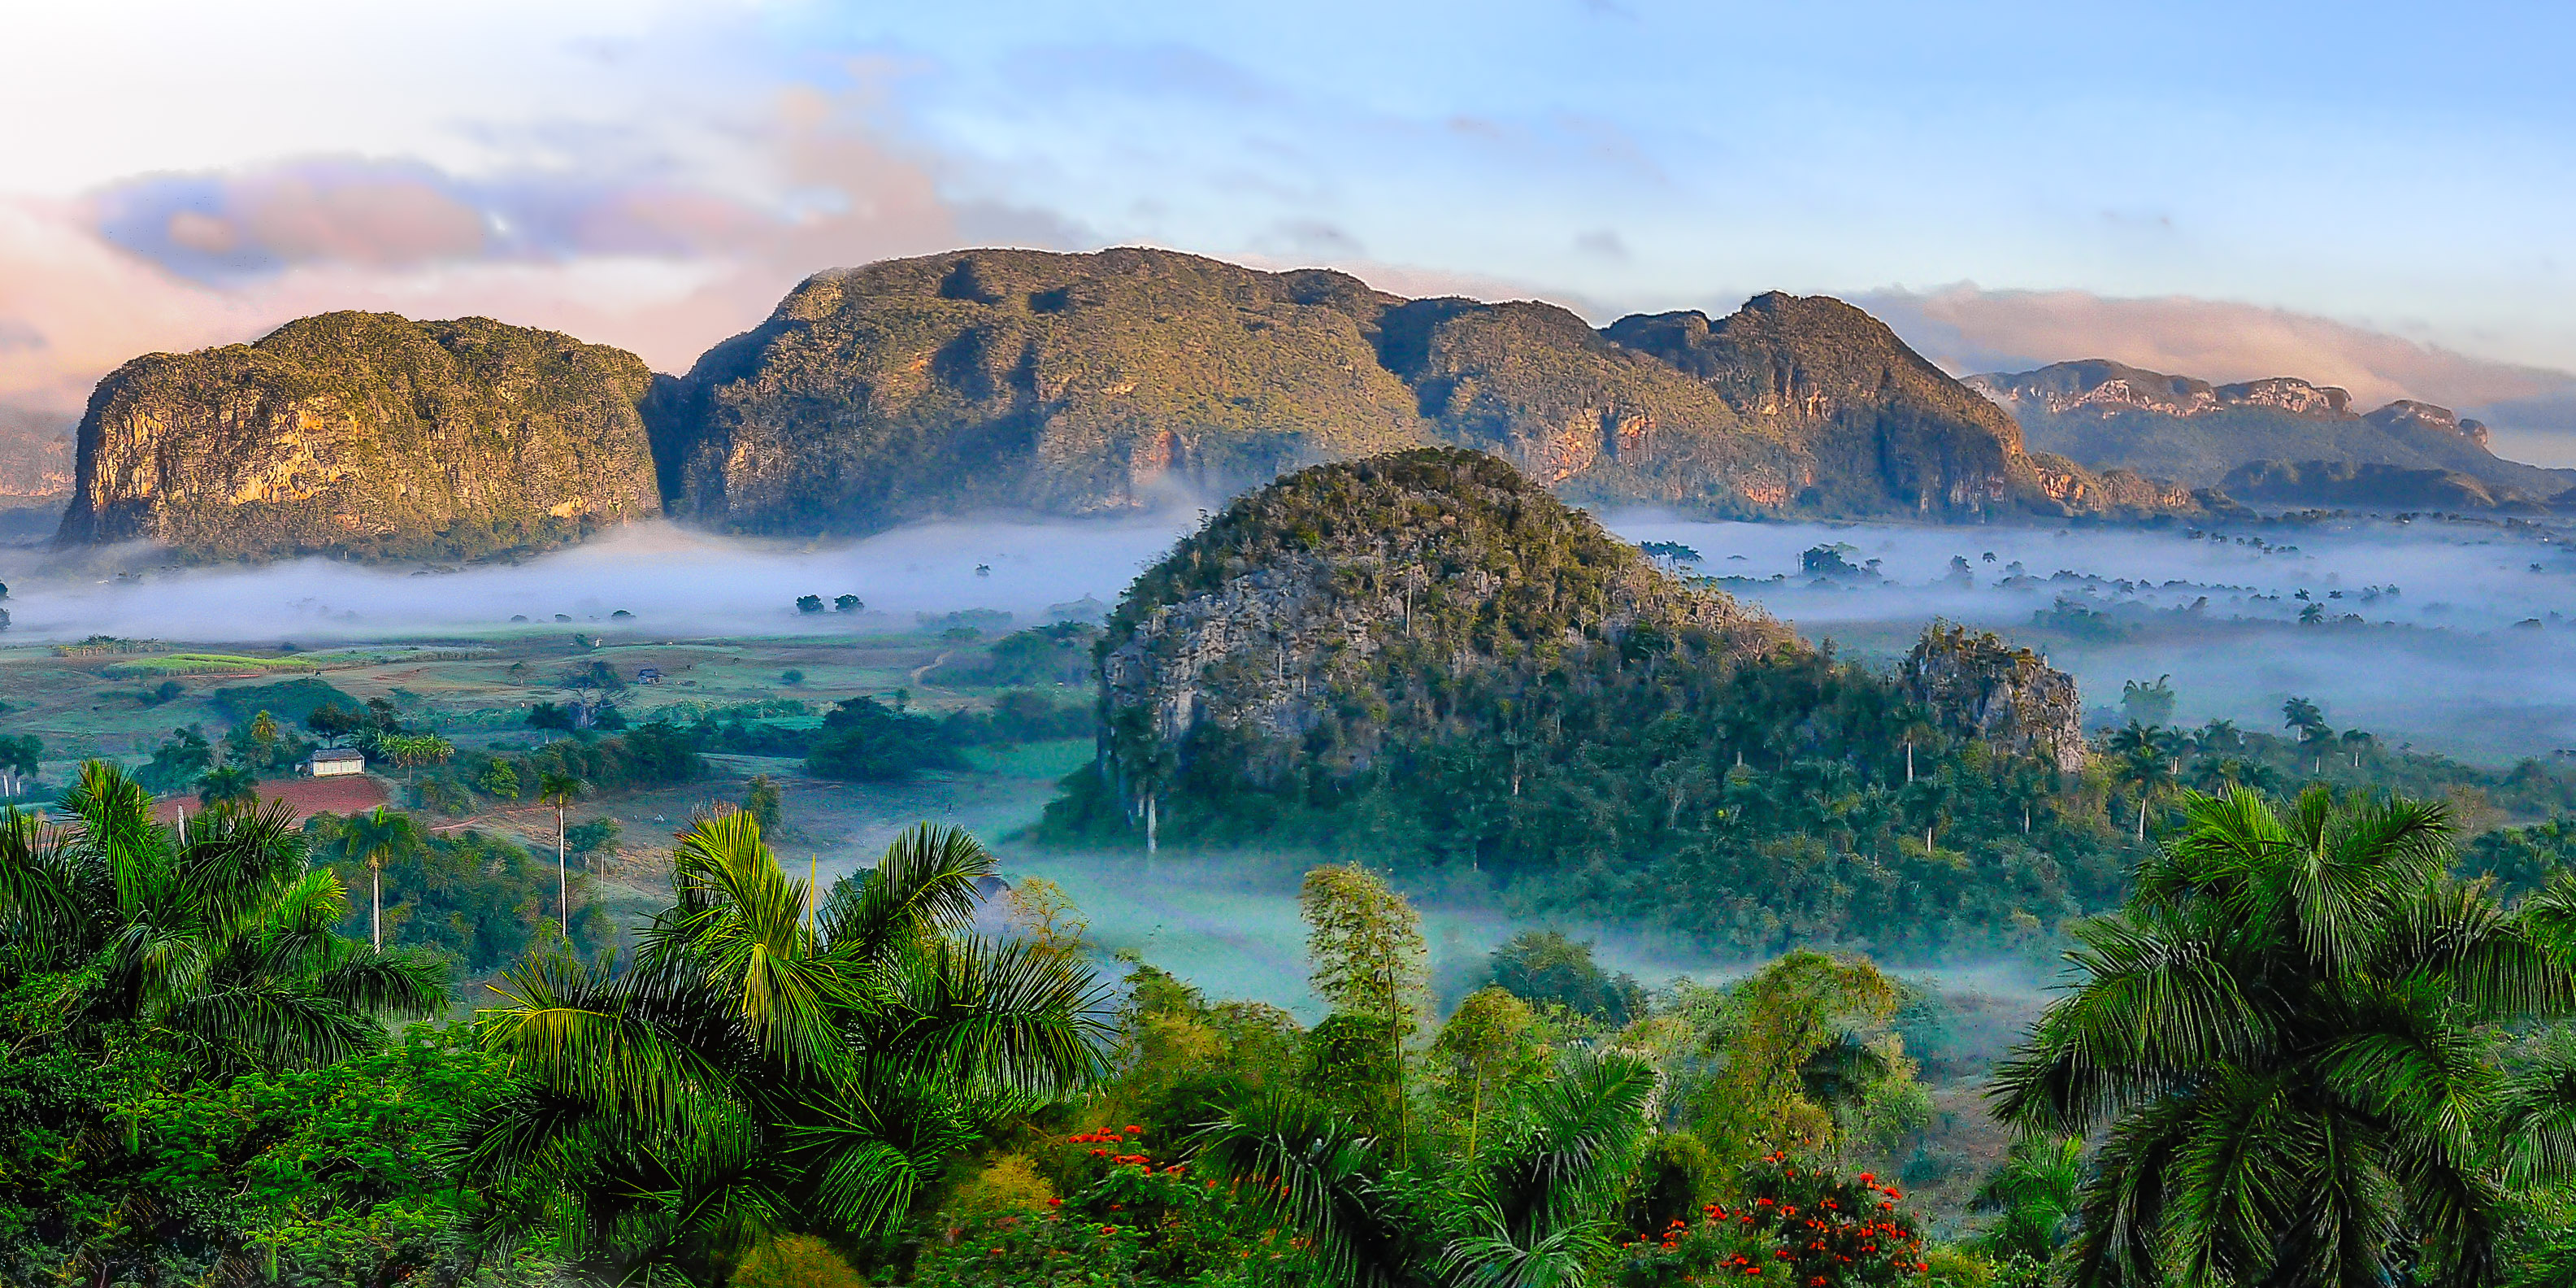
landscape, sea, coast, nature, rock, ocean, wilderness, mountain, fog, sunrise, morning, hill, shore, lake, cliff, reflection, bay, terrain, national park, cuba, plateau, loch, vinales